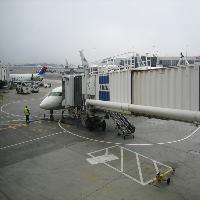
Weather: cloudy or overcast